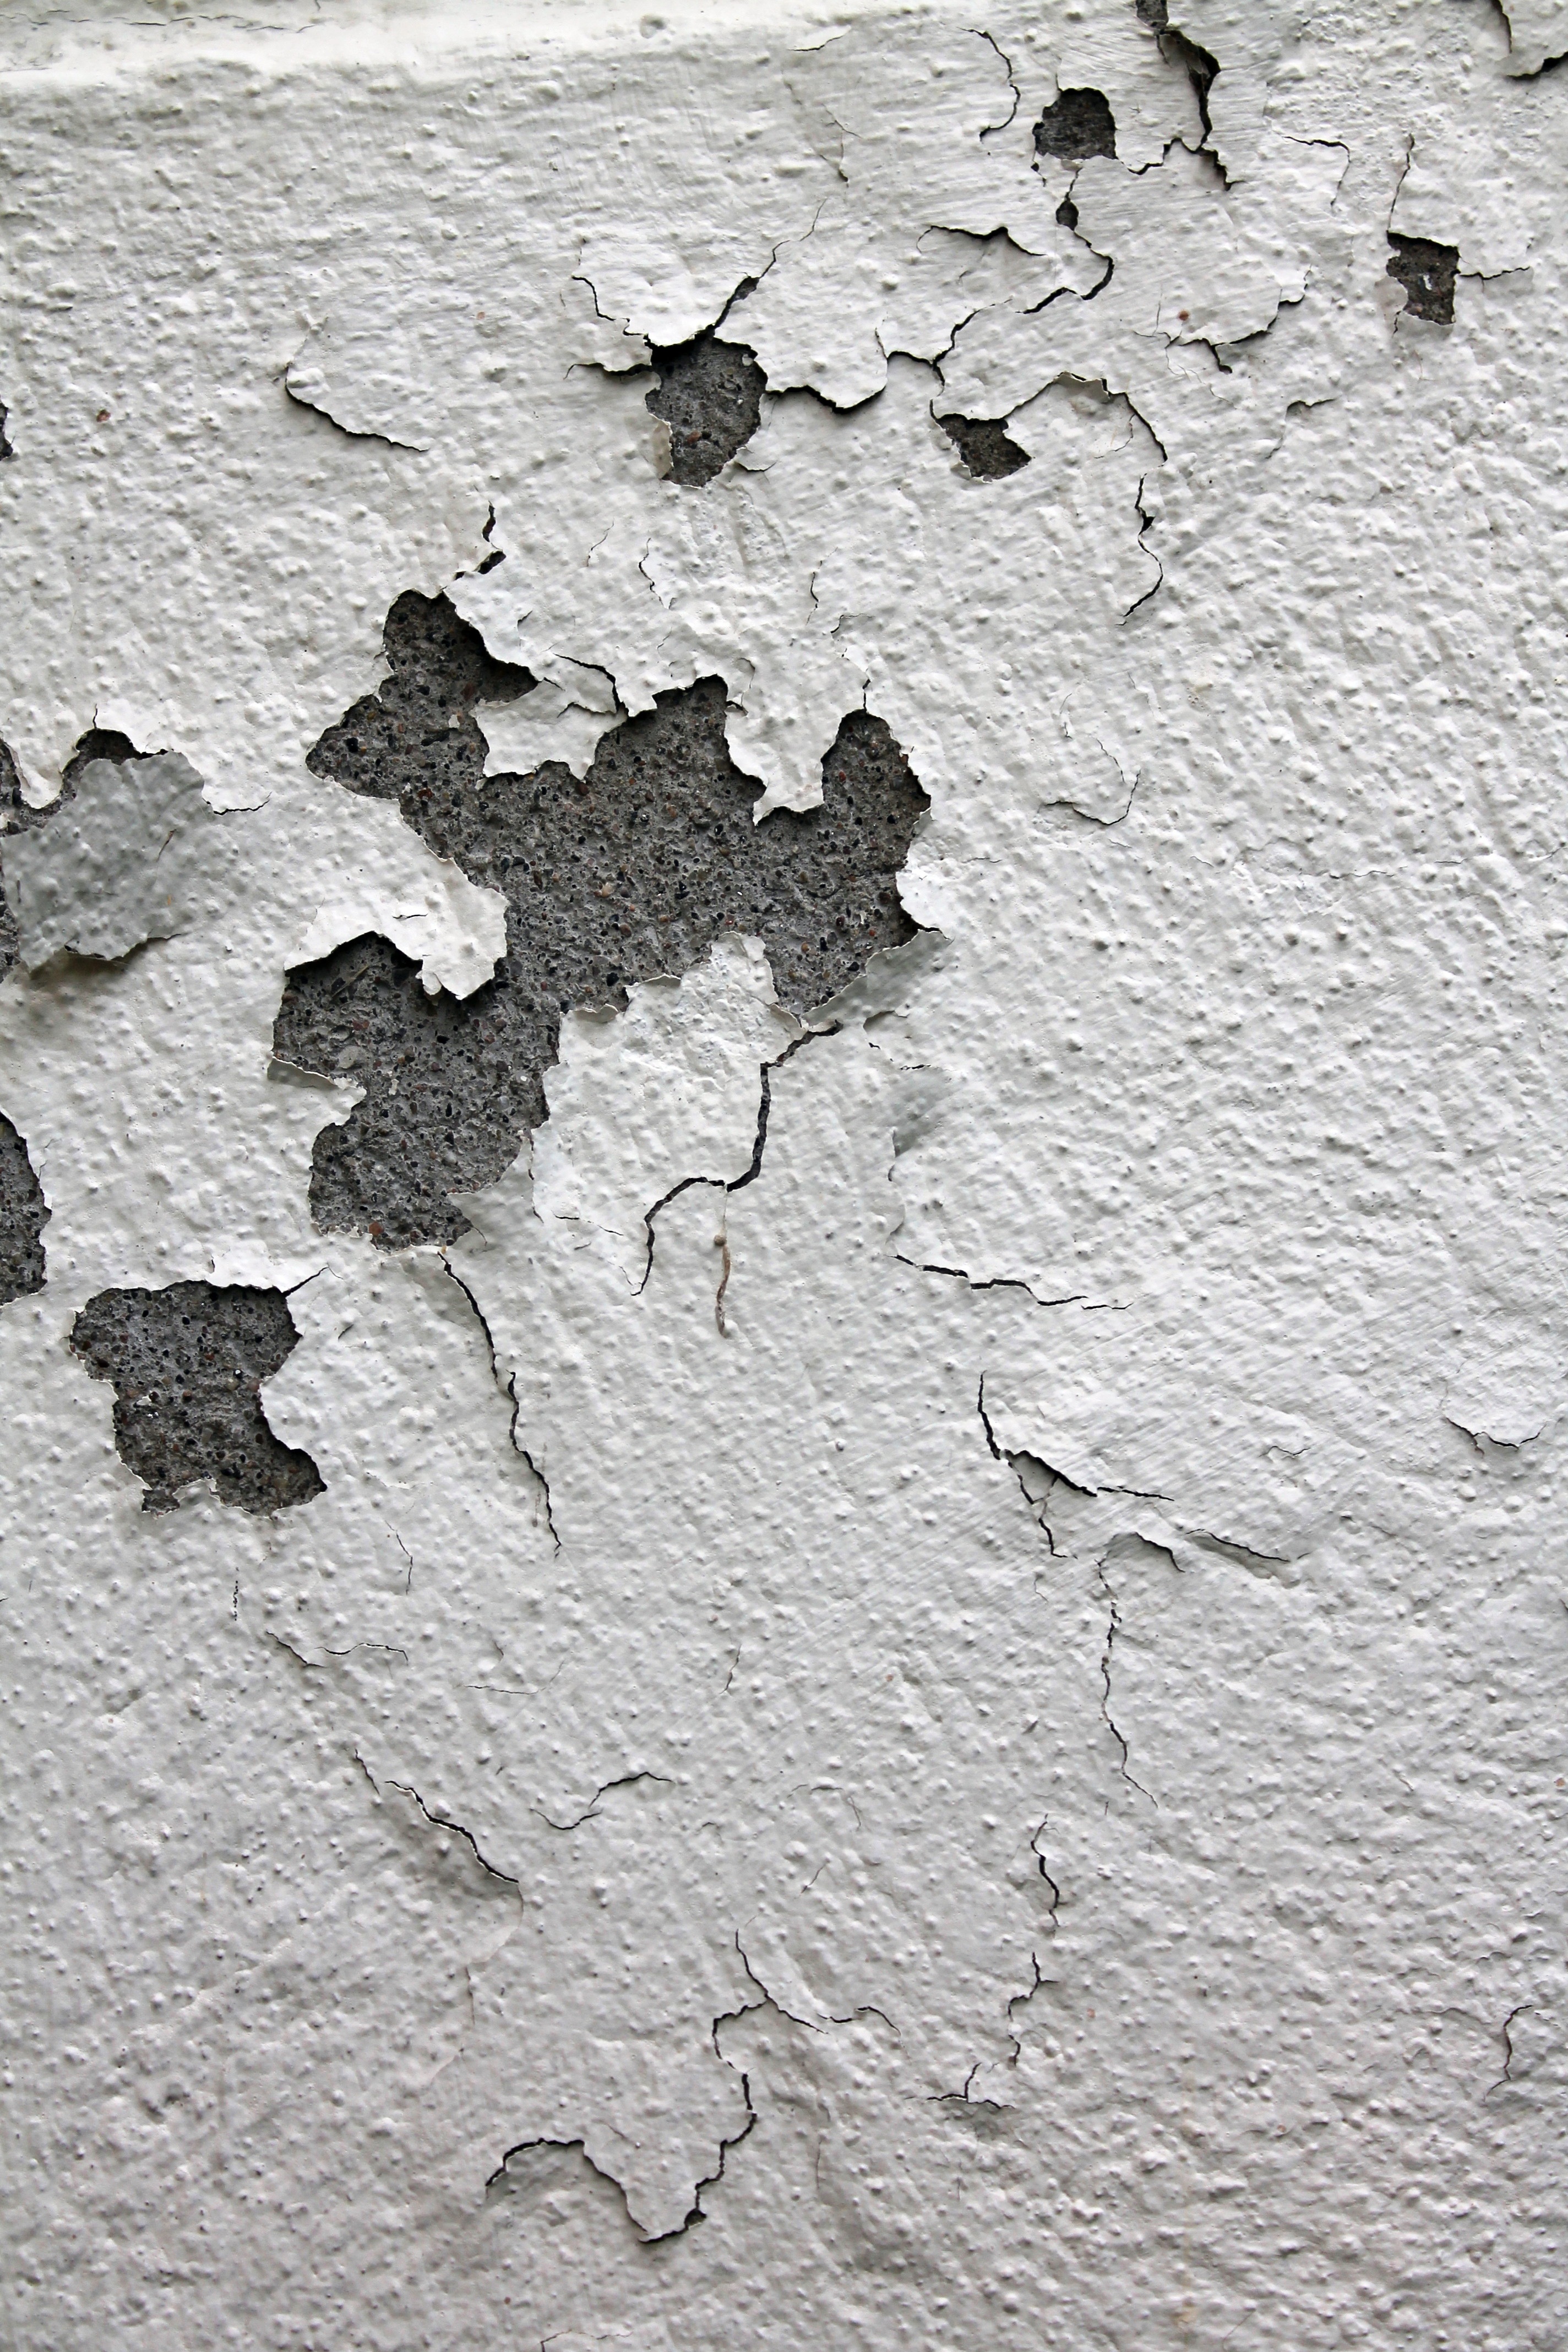
sand, snow, winter, texture, footprint, old, wall, asphalt, ice, weather, soil, material, worn, background, aged, old paint, grunge background